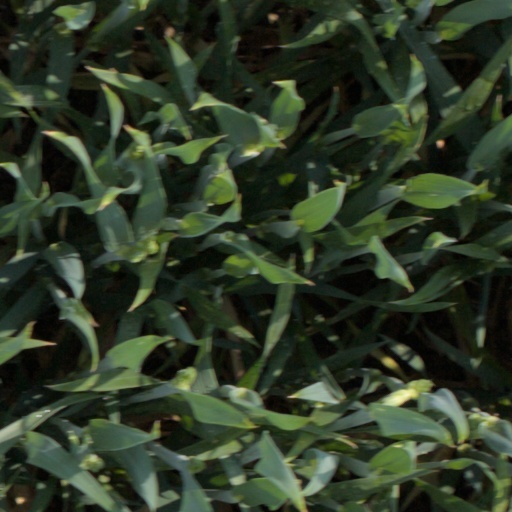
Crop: wheat